Interim Armored Vehicle

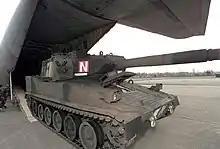
A United Defense AGS rolls off a C-130 for the IAV platform performance demonstration at Fort Knox "circa" December 1999

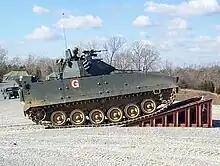
A Bionix 25 infantry fighting vehicle mounts a firing ramp at the IAV Platform Performance Demonstration

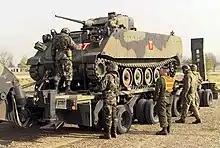
United Defense MTVL is driven onto a heavy equipment transporter for the IAV platform performance demonstration at Fort Knox "circa" December 1999

In its evaluations, the Army noted that it found neither the wheeled nor the tracked candidates to have any definitive edge over the other. All else being equal, wheeled vehicles generally have less internal volume. However, the Army found the wheeled submissions had adequate space for its requirements. No significant differences in weight or mobility over terrain were seen.